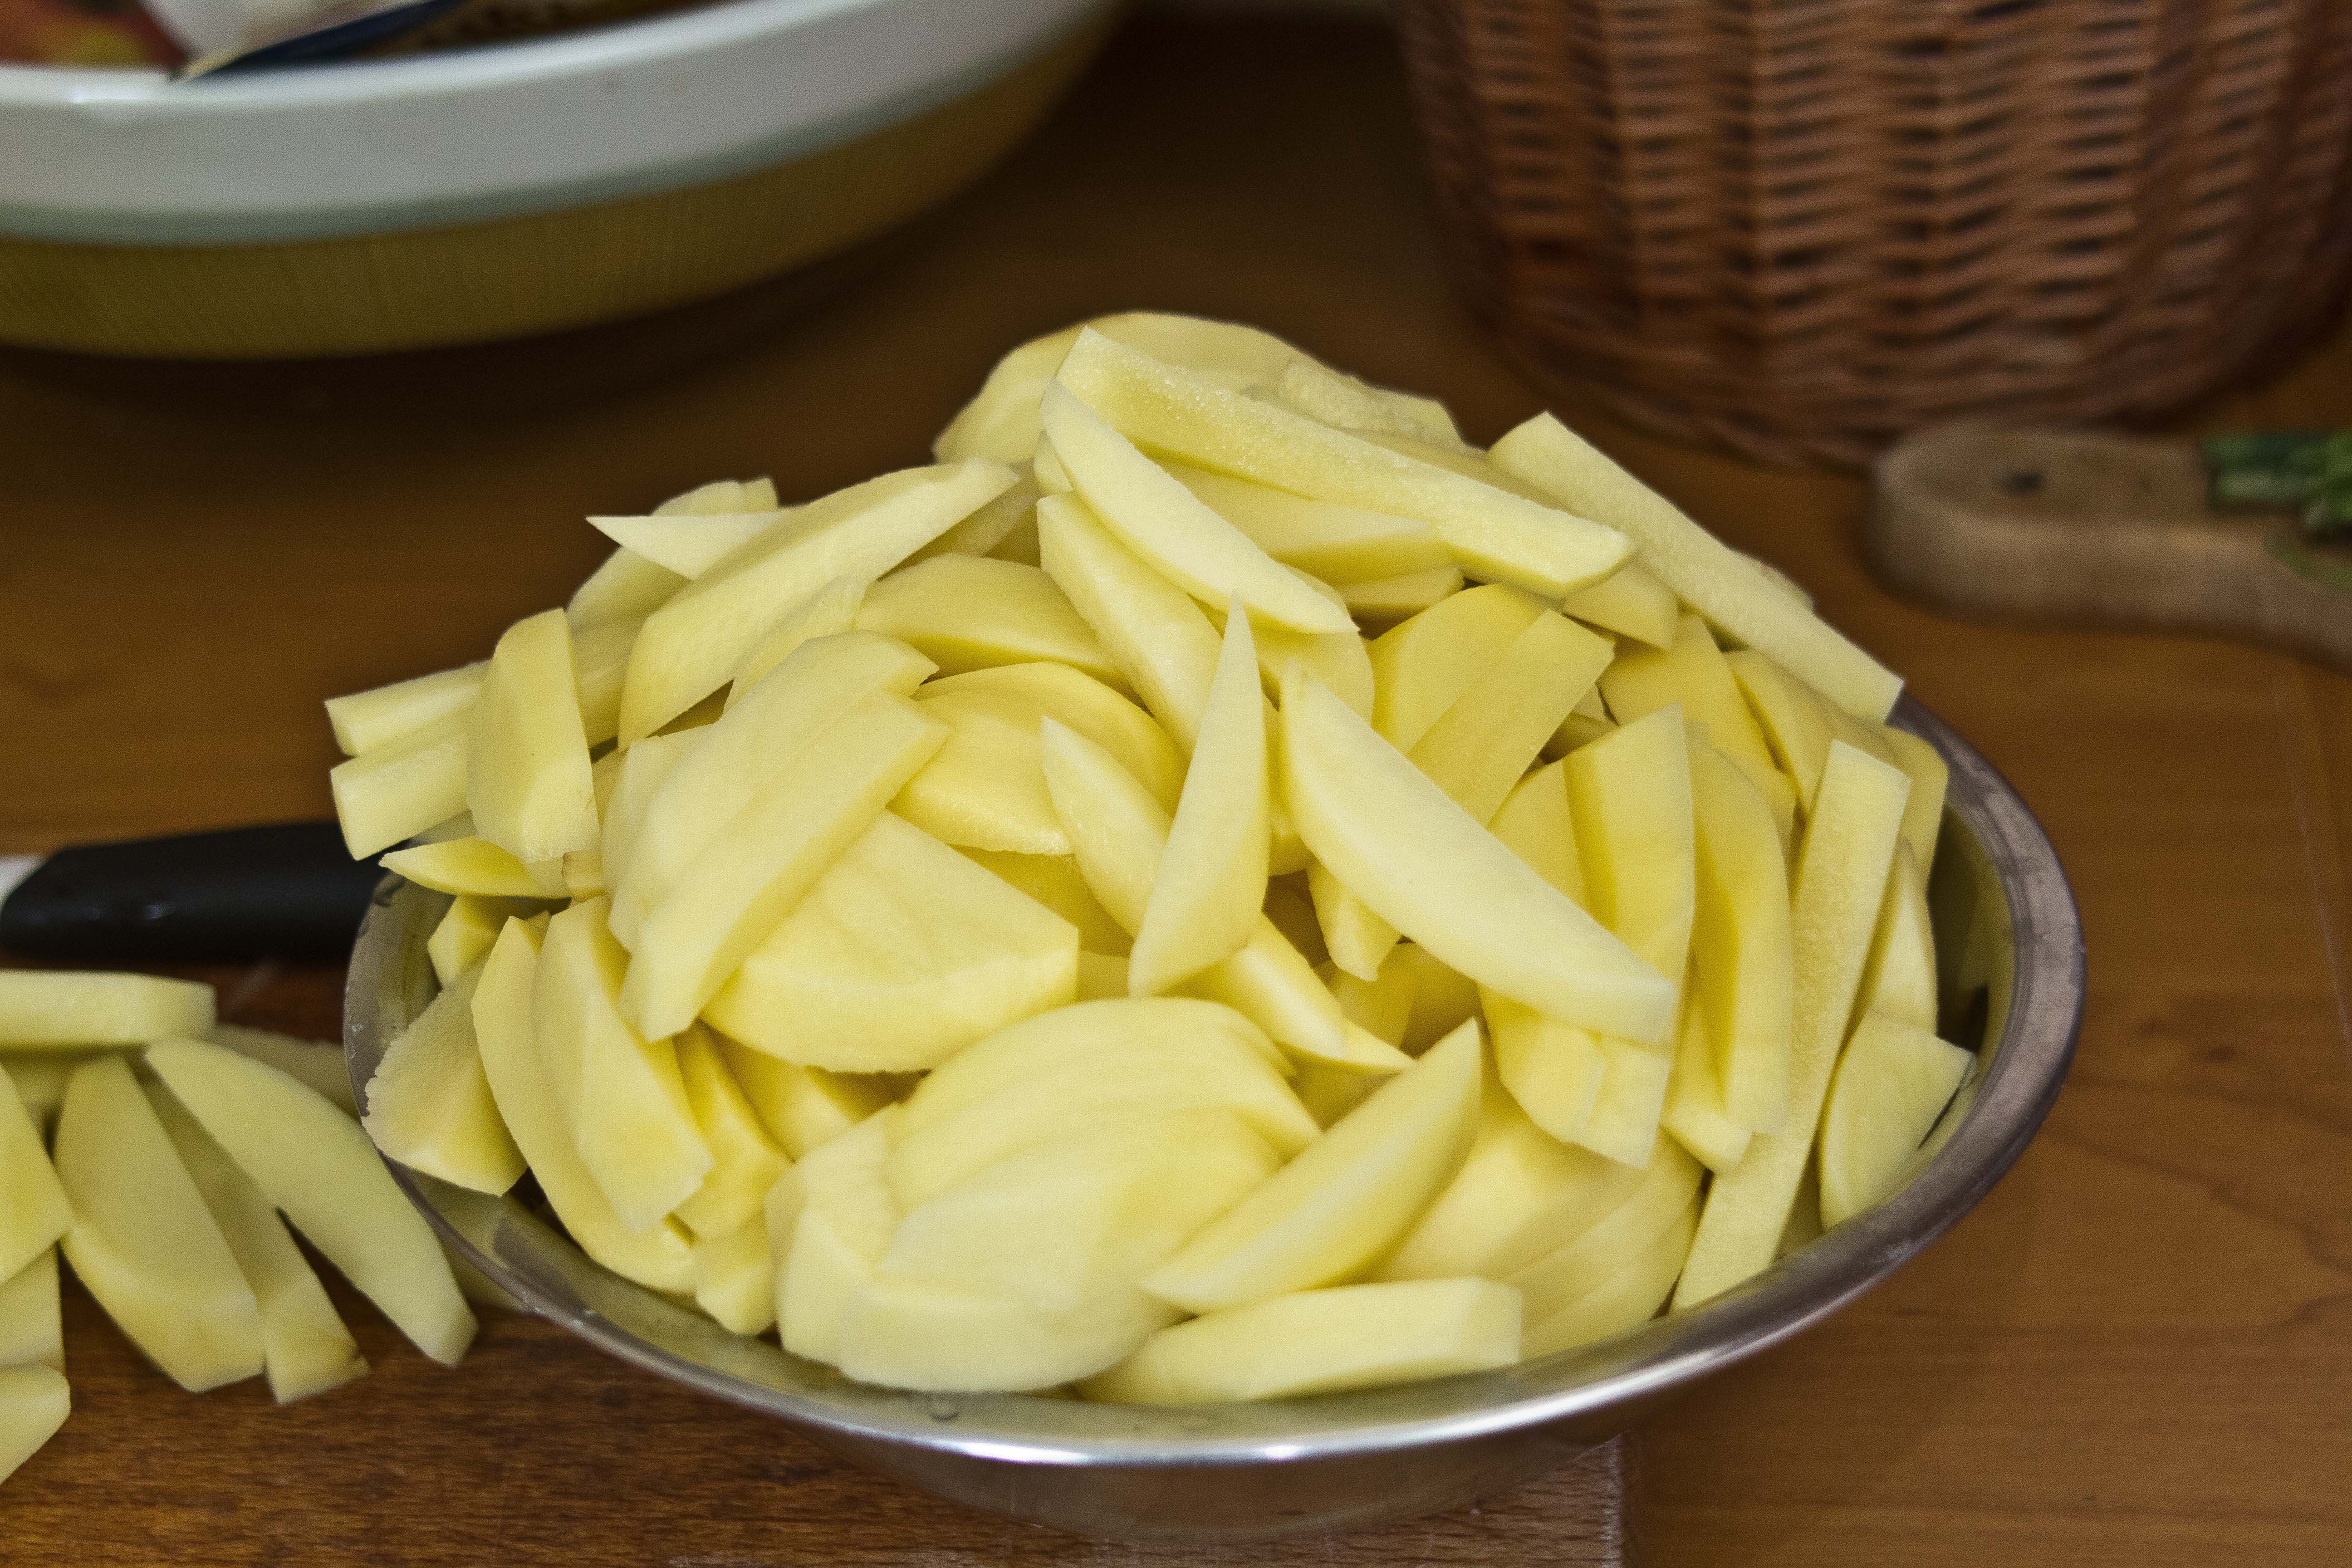
apple, plant, fruit, dish, food, produce, vegetable, banana, cuisine, potato, vegetables, french fries, flowering plant, junk food, side dish, land plant, banana family